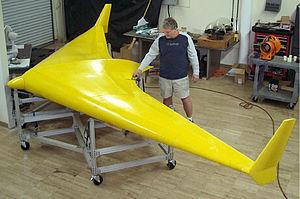
Un planeur sous-marin, ou glider sous-marin ou underwater glider ou encore glider AUV, est un appareil autonome, de mesure en milieu aquatique - le terme glider venant de l'anglais to glide signifiant planer. En effet un planeur sous-marin est muni de petites ailettes latérales et gère sa profondeur avec un système de ballasts comparable aux sous-marins.